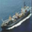
Label: ship